The Seventh Secret

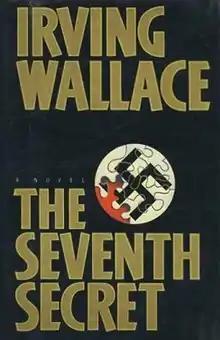
First edition cover

The Seventh Secret is a 1985 novel by American writer Irving Wallace using an alternate history of Adolf Hitler having survived World War II.